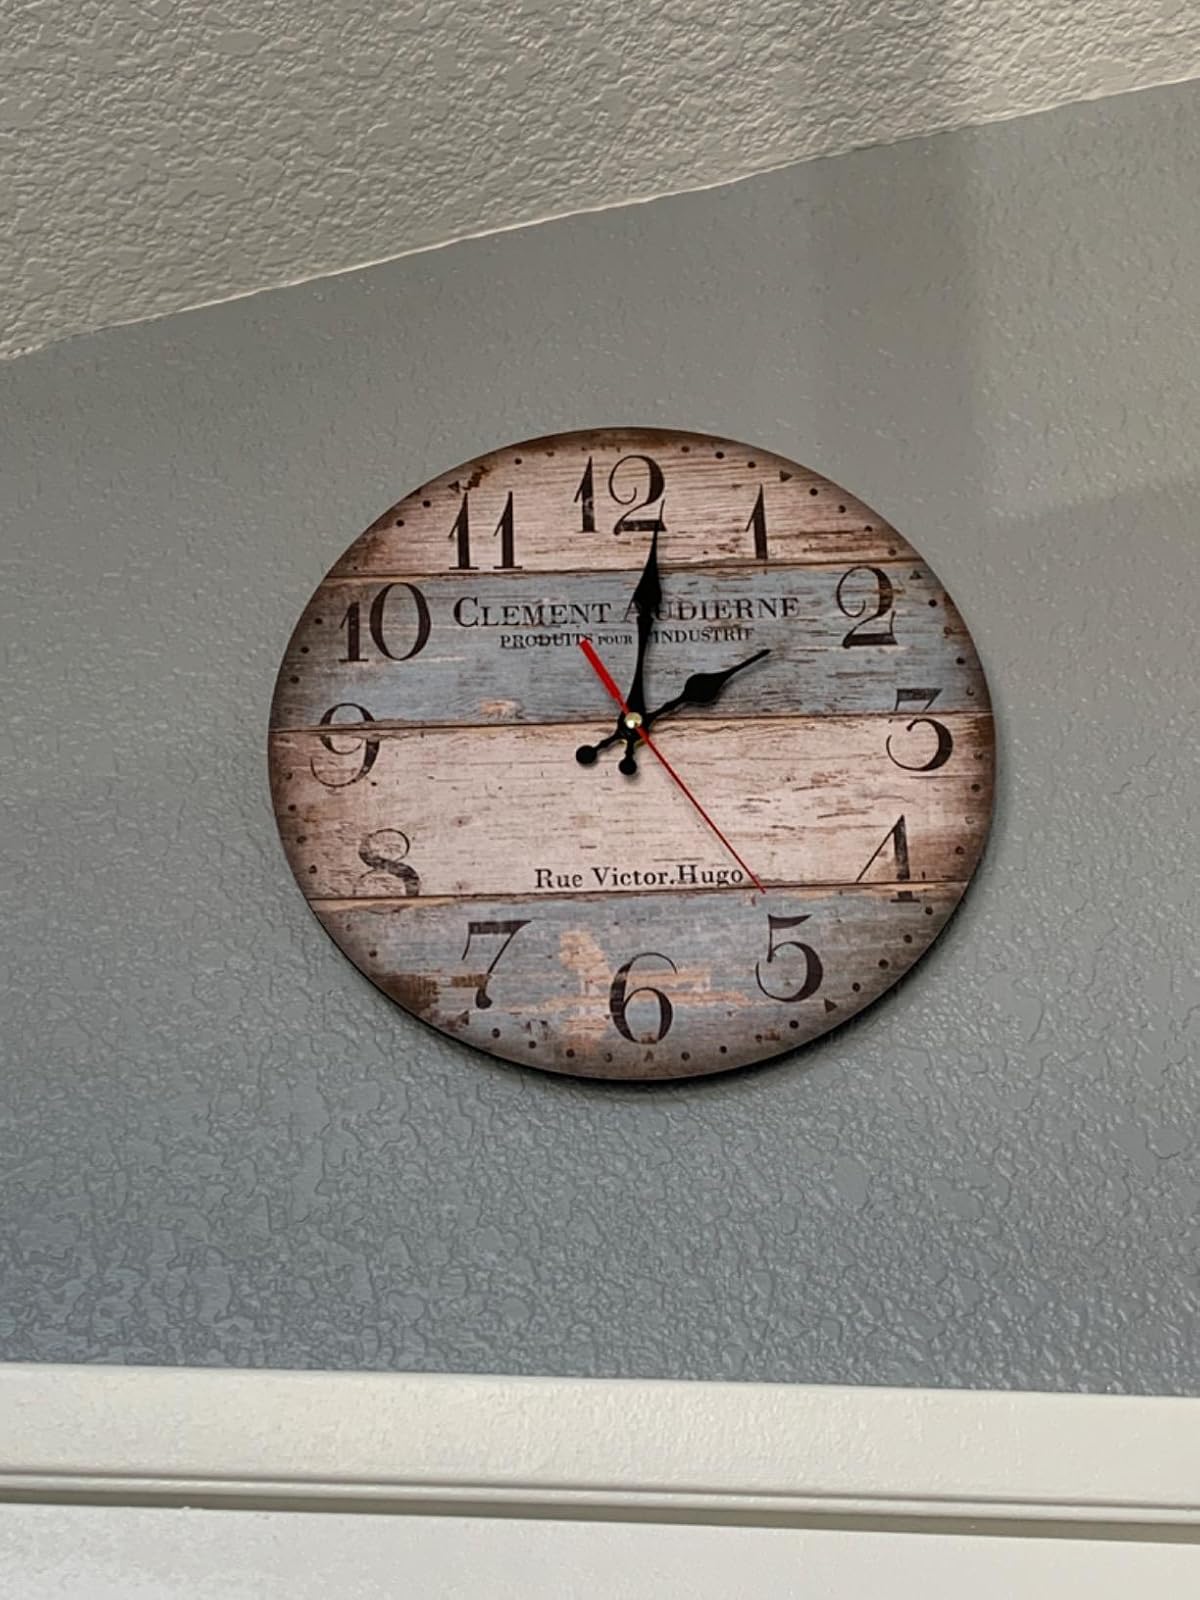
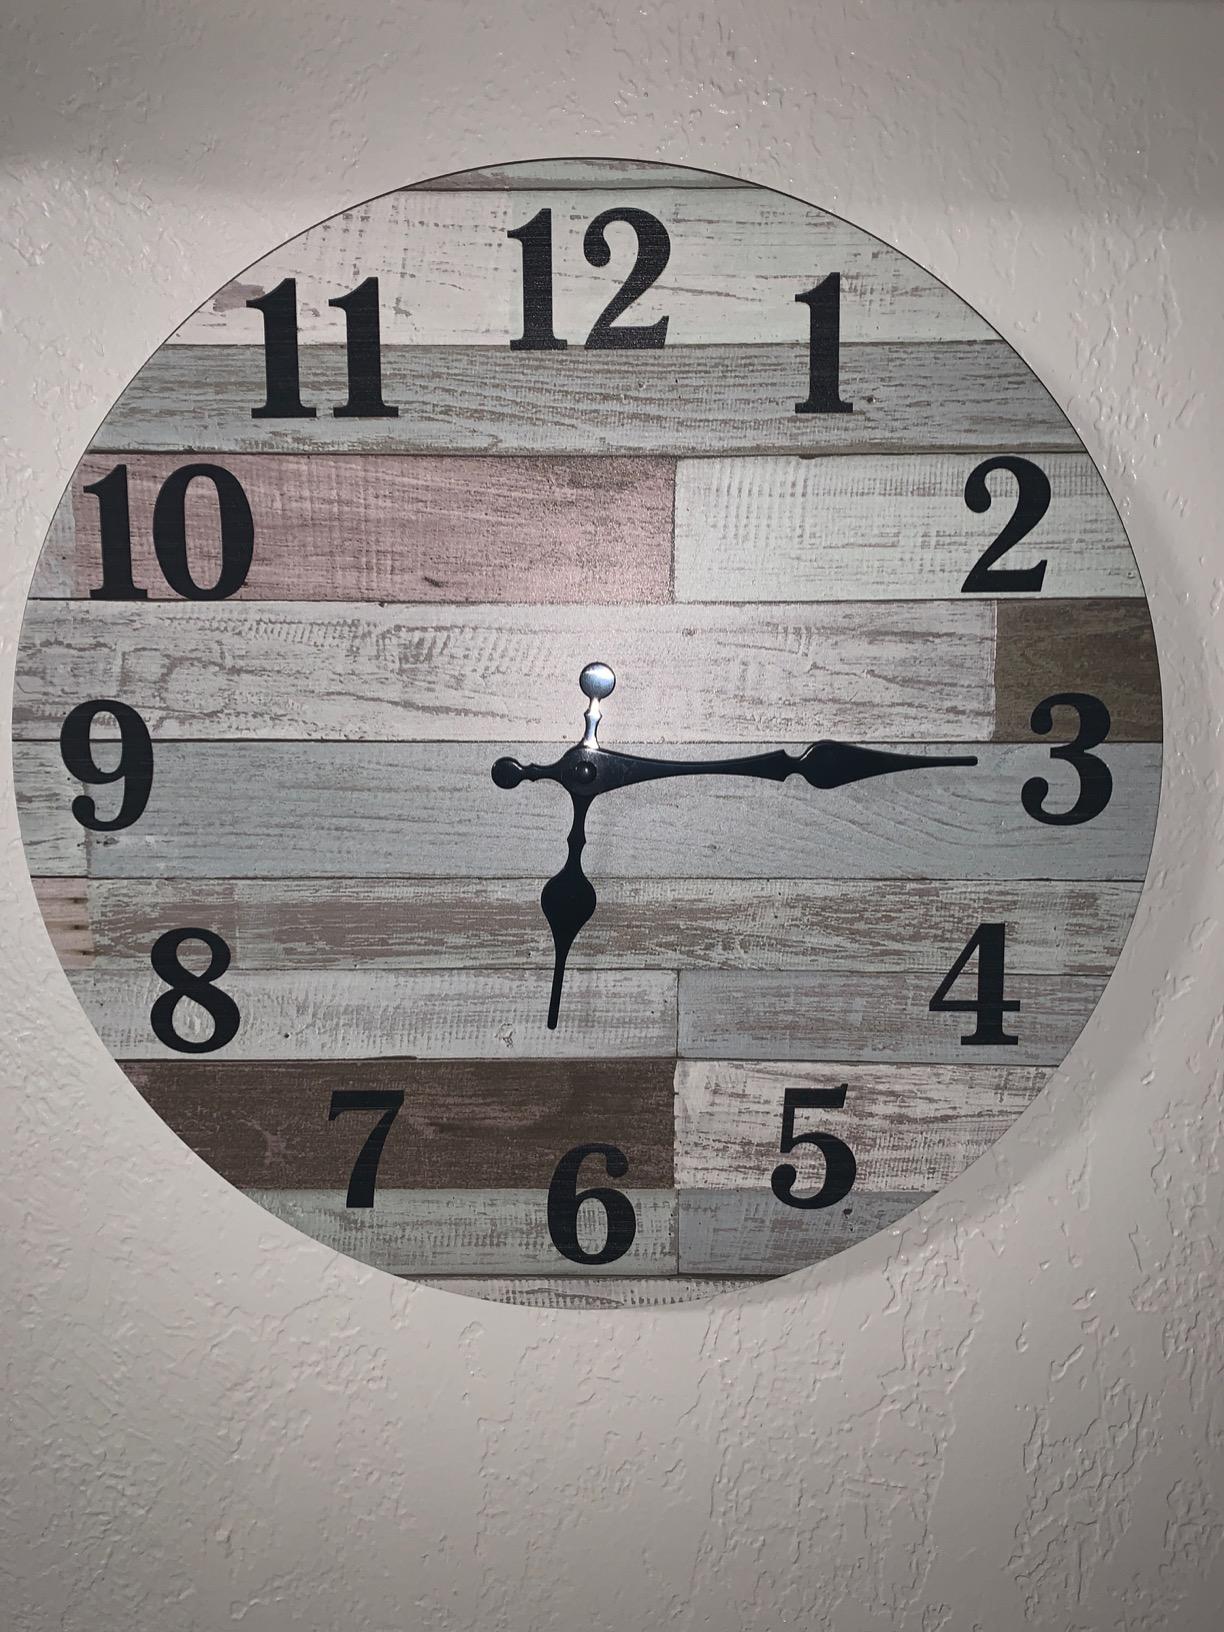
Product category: clock
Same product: no